EyeToy: Play 3

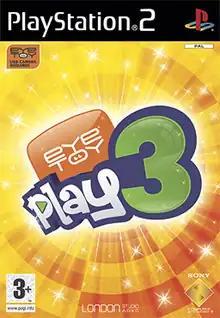

EyeToy: Play 3 is a 2005 minigame compilation video game developed by London Studio and published by Sony Computer Entertainment for the PlayStation 2. It is the third game in the "" series and the sequel to "". Unlike its predecessors, it was not released outside PAL regions. The camera takes snapshots during the game for your player and is a requirement to play the game. Unlike previous "EyeToy: Play" games, "Play 3" was not released in North America. Unlike the previous games, 4 players were able to play on screen at the same time as opposed to taking it in turns like the previous games.